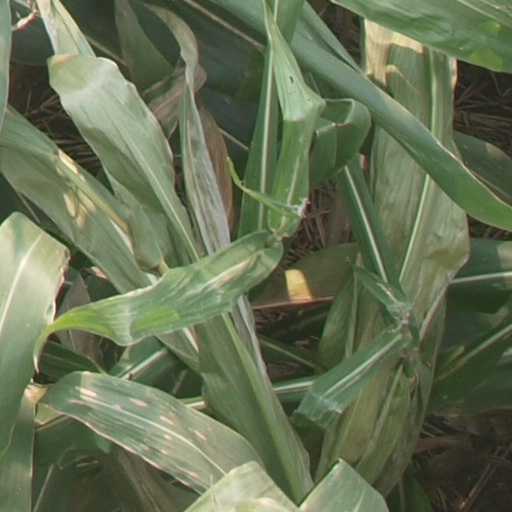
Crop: maize; corn